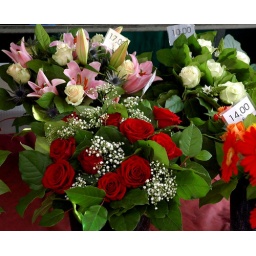
Shot at a street side flower stand in Brussels Belgium